Question: Please indicate a possible affordance area of the boxing_punching_bag that can be used for punching
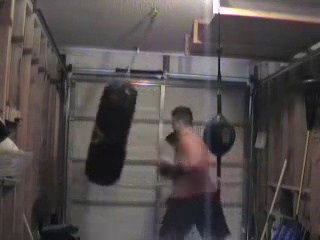
Answer: [82.5, 75, 138.5, 179]